Oranjehof

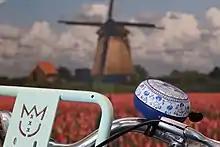
Bicycle - Met Delfts Blauwe Fietsbel

Oranjehof or Oranjehof Dutch Connection Centre is one of the two museums that are part of the multi-cultural, multi-purpose visitor and community hub Te Awahou Nieuwe Stroom in Foxton, New Zealand, just over an hour's drive north of Wellington.